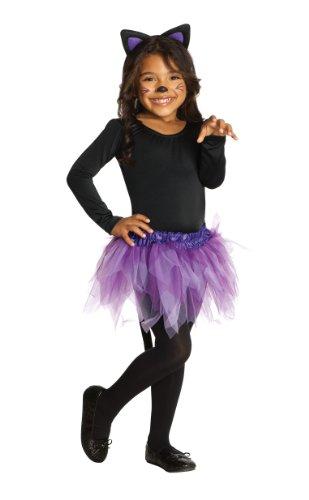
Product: Child's Cat Costume Kit, Toddler, 12 to 24 Months
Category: Clothing, Shoes & Jewelry | Costumes & Accessories | Kids & Baby | Girls | Costumes
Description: Child's Cat Costume Kit, Toddler, 12 to 24 Months.
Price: $16.68
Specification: ProductDimensions:18x12x4inches|ItemWeight:7.2ounces|ShippingWeight:7.2ounces(Viewshippingratesandpolicies)|DomesticShipping:ItemcanbeshippedwithinU.S.|InternationalShipping:ThisitemcanbeshippedtoselectcountriesoutsideoftheU.S.LearnMore|ASIN:B0087JBTXS|Itemmodelnumber:881336|Manufacturerrecommendedage:12month-2years